Which point is corresponding to the reference point?
Reference image:
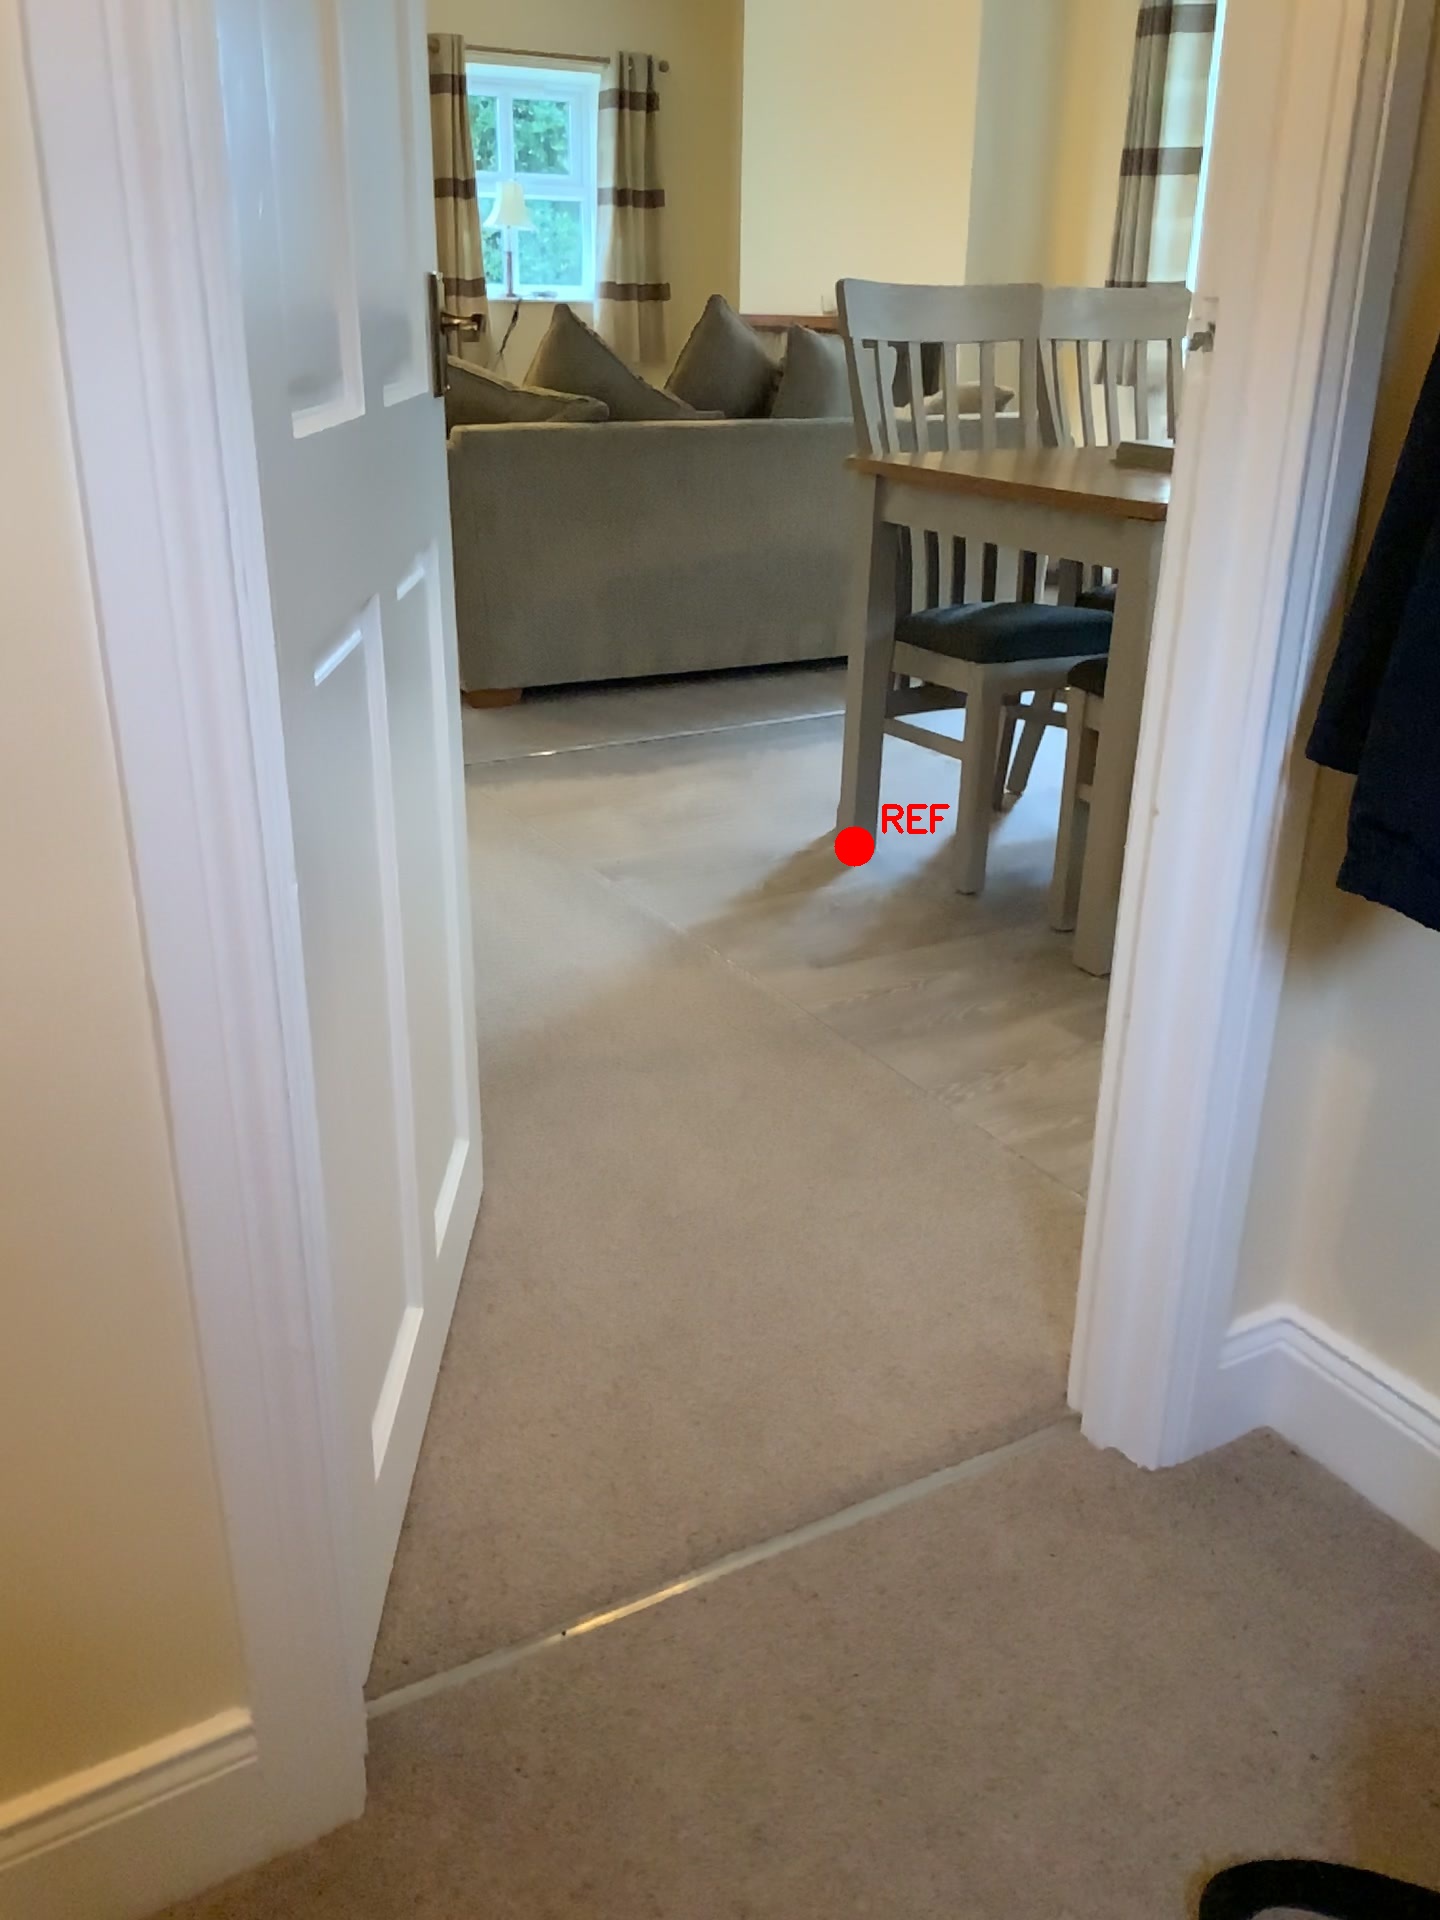
Option image:
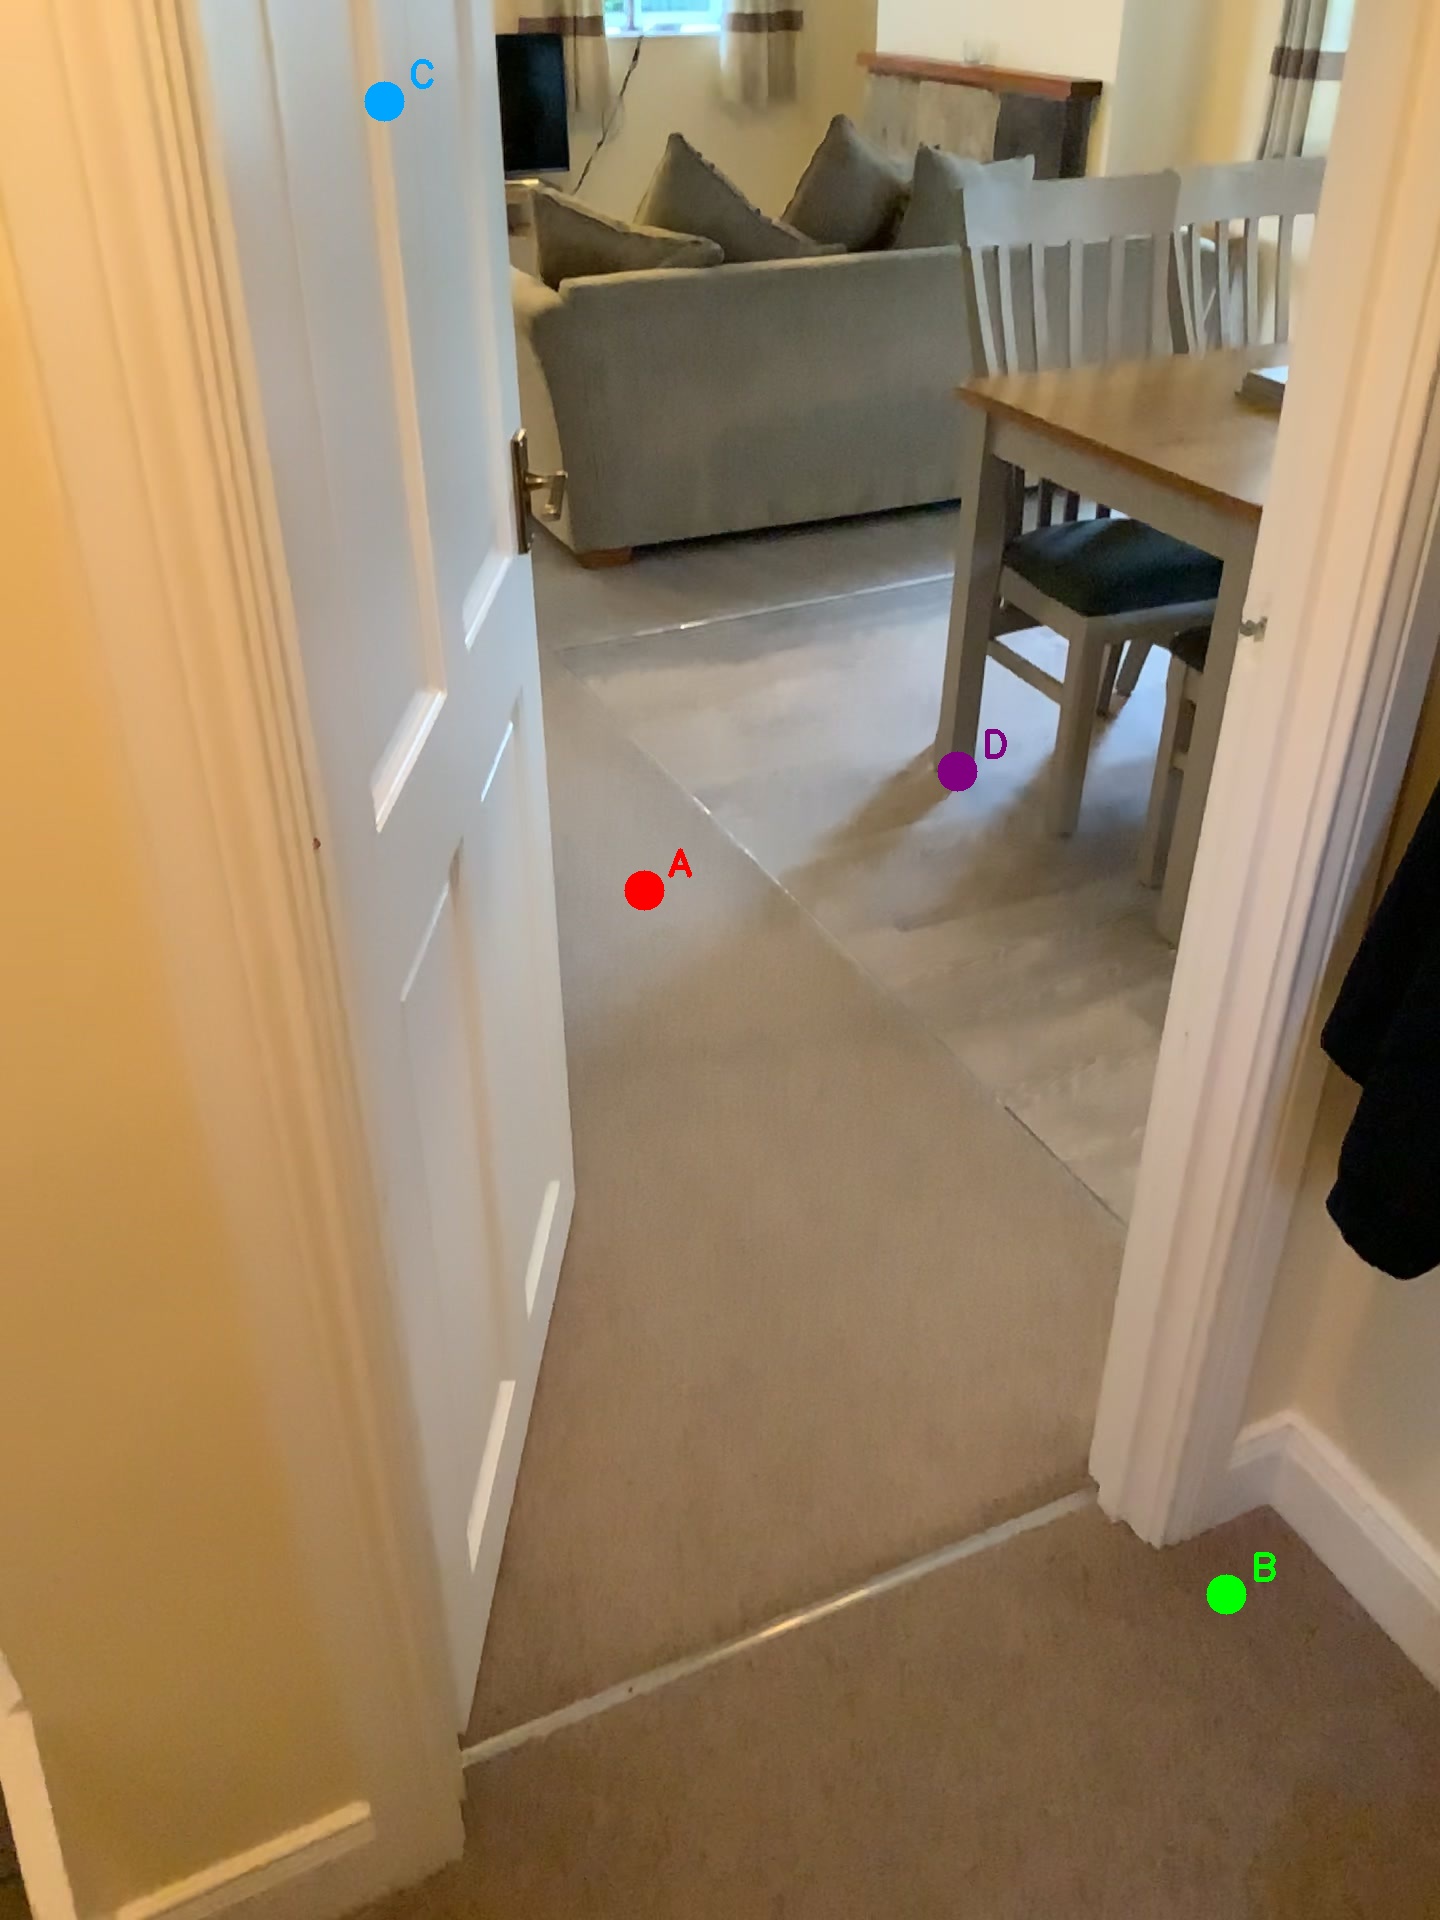
Choices:
Point A
Point B
Point C
Point D
Answer: (D)